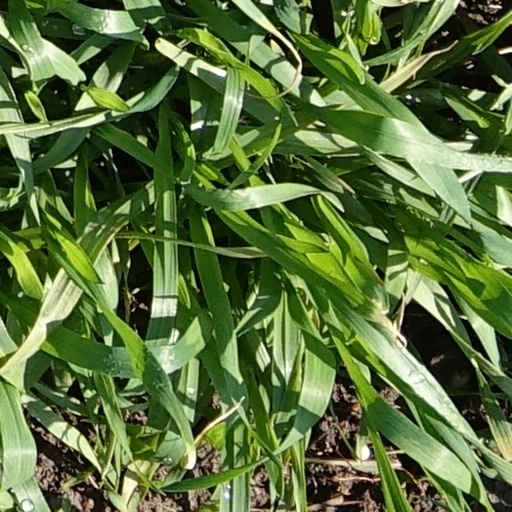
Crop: wheat